Ancient Roman pottery

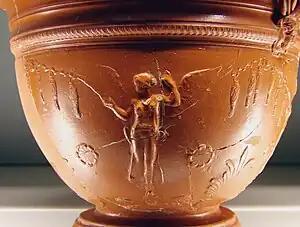
Red gloss "" ware with relief decoration. Compare the plain unglossed restored section to the left.

The designation 'fine wares' is used by archaeologists for Roman pottery intended for serving food and drink at table, as opposed to those designed for cooking and food preparation, storage, transport and other purposes. Although there were many types of fine pottery, for example drinking vessels in very delicate and thin-walled wares, and pottery finished with vitreous lead glazes, the major class is the Roman red-gloss ware of Italy and Gaul make, and widely traded, from the 1st century BC to the late 2nd century AD, and traditionally known as '. These vessels have fine, fairly hard and well-fired buff to pink fabrics, with a naturally glossy surface slip ranging in colour from light orange to quite a bright red. The variations in the colour and texture of both body fabric and slip, as well as the vessel-shapes and the designs on the decorated forms can enable a trained student to identify source, date and often individual workshop quite accurately. Arretine ware, made at Arezzo in Tuscany, was the pre-eminent type of fine pottery in the 1st century BC and early 1st century AD, and was succeeded by samian ware, manufactured in a number of centres in Gaul, modern France and Germany. However the definition of all these terms has varied and evolved over the many generations during which the material has been studied. Technically, red-gloss wares have much in common with earlier Greek painted pottery, but the decorated forms employ raised, relief decoration rather than painting.